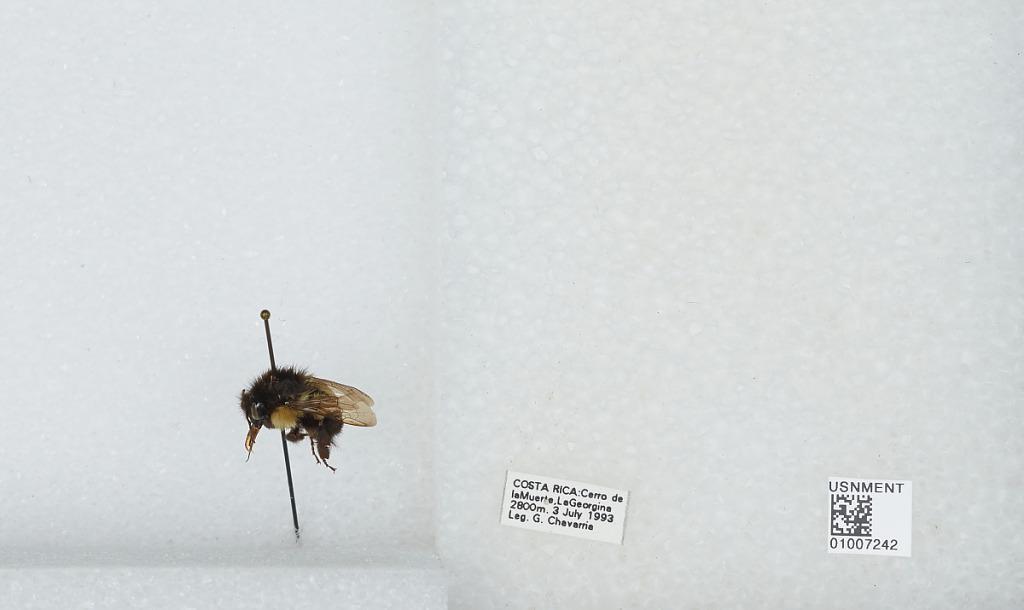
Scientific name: Bombus (Pyrobombus) ephippiatus (Say)
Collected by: G. Chavarria
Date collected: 1993-7-3
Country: Costa Rica
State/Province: San Jose
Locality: Cerro de la Muerte, La Georgina
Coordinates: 9.5583, -83.7239